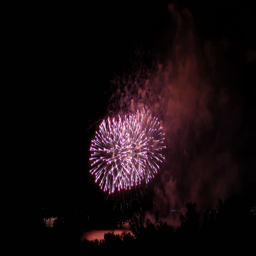
fireworks on the waterfront in the city .